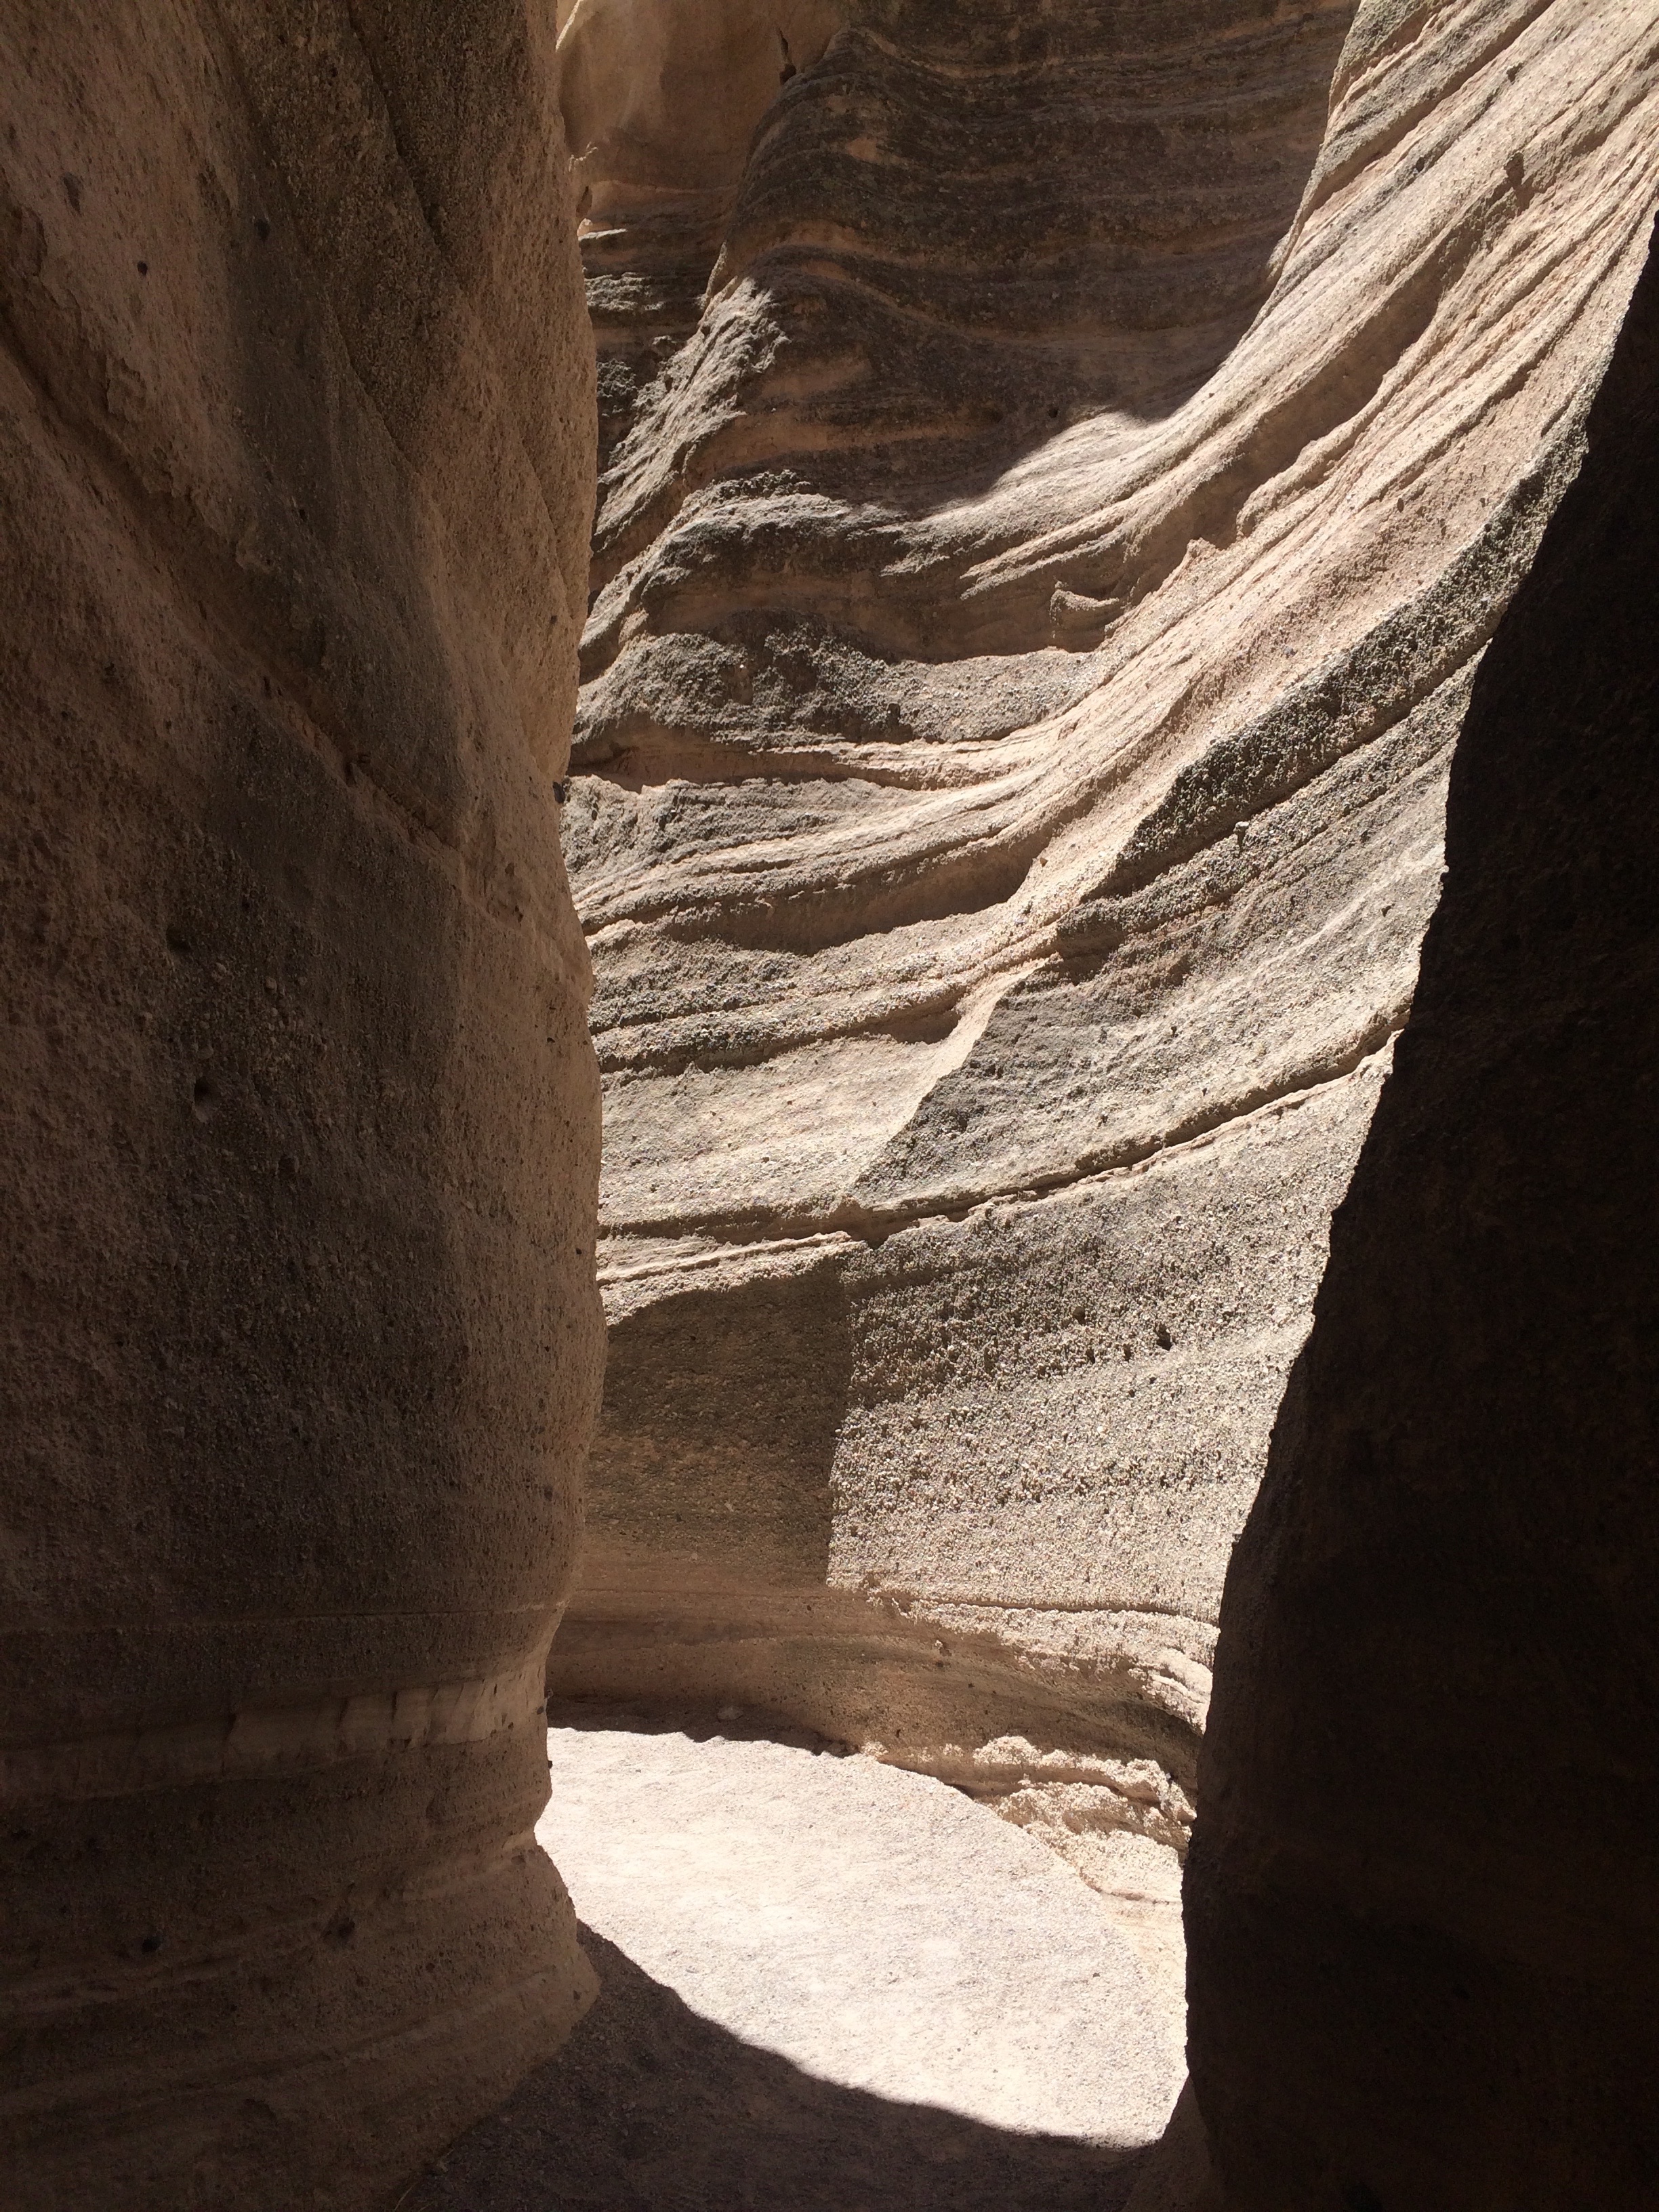
rock, formation, arch, cave, canyon, terrain, geology, temple, badlands, wadi, landform, ancient history, geographical feature